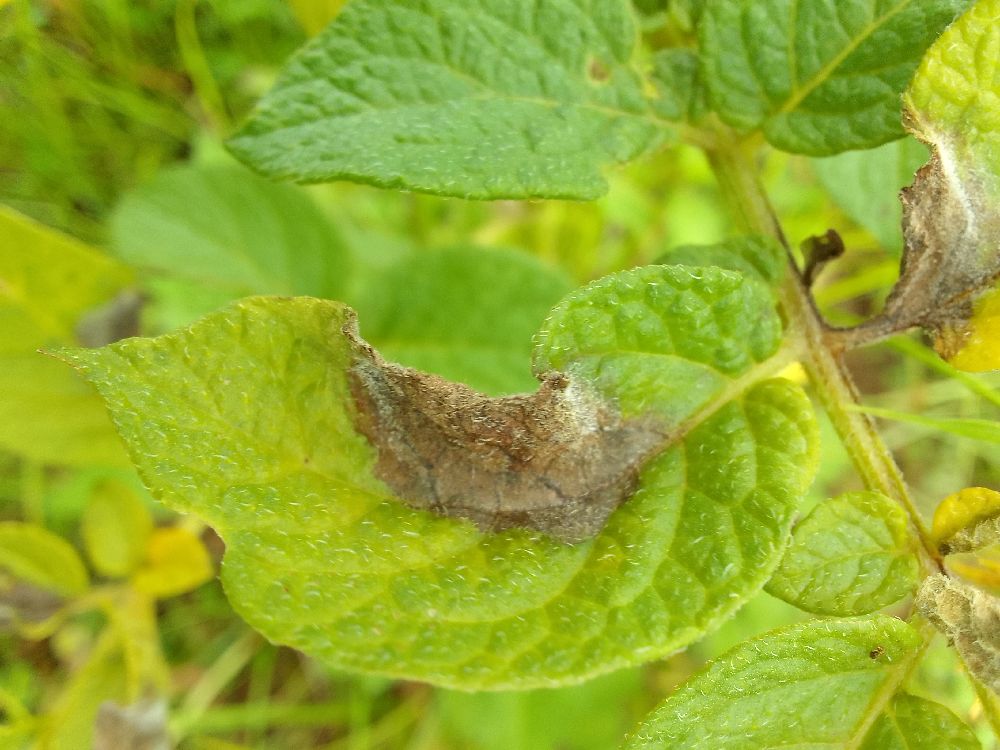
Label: Late blight